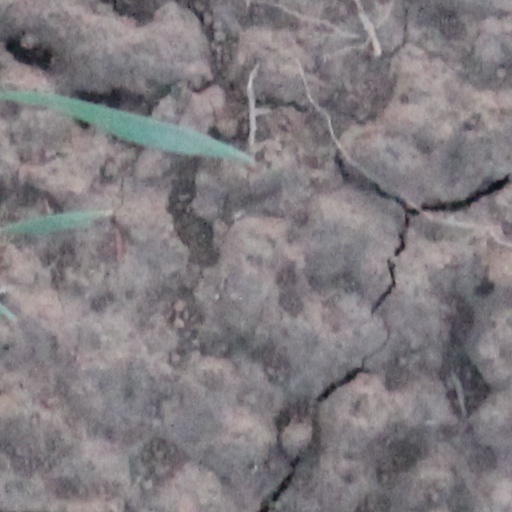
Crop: wheat